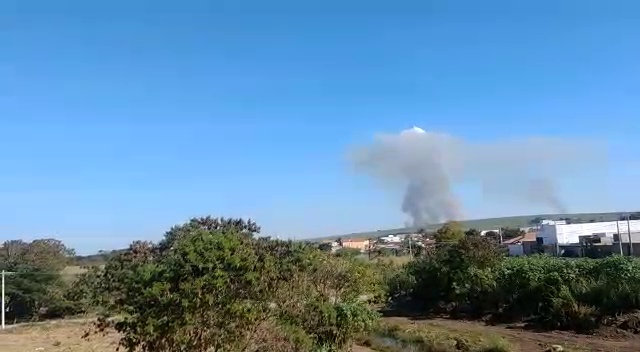
Fire: no
Smoke: yes